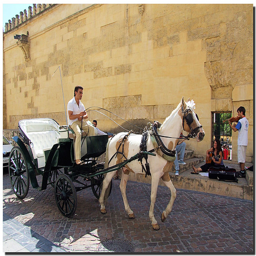
a horse drawn carriage being drove on a cobblestone road.
A man rides a horse carriage down the street.
a man riding a horse with a carriage
Beautiful horse pulling an open carriage on a cobblestone street.
A man sitting on a carriage being carried by a horse.